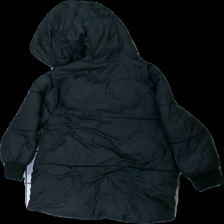
View: back
Type: Winter jacket
Category: Children
Brand: Zara
Colors: Black
Material: Unknown, no match
Cut: Regular
Size: 104
Season: Winter
Stains: Major
Damage: stains
Damage location: top left
Damage 2: stains
Damage 2 location: top left
Price range: <50
Recommended usage: Export
Description: Black winter jacket for kids from Zara, size 104. Poor condition.